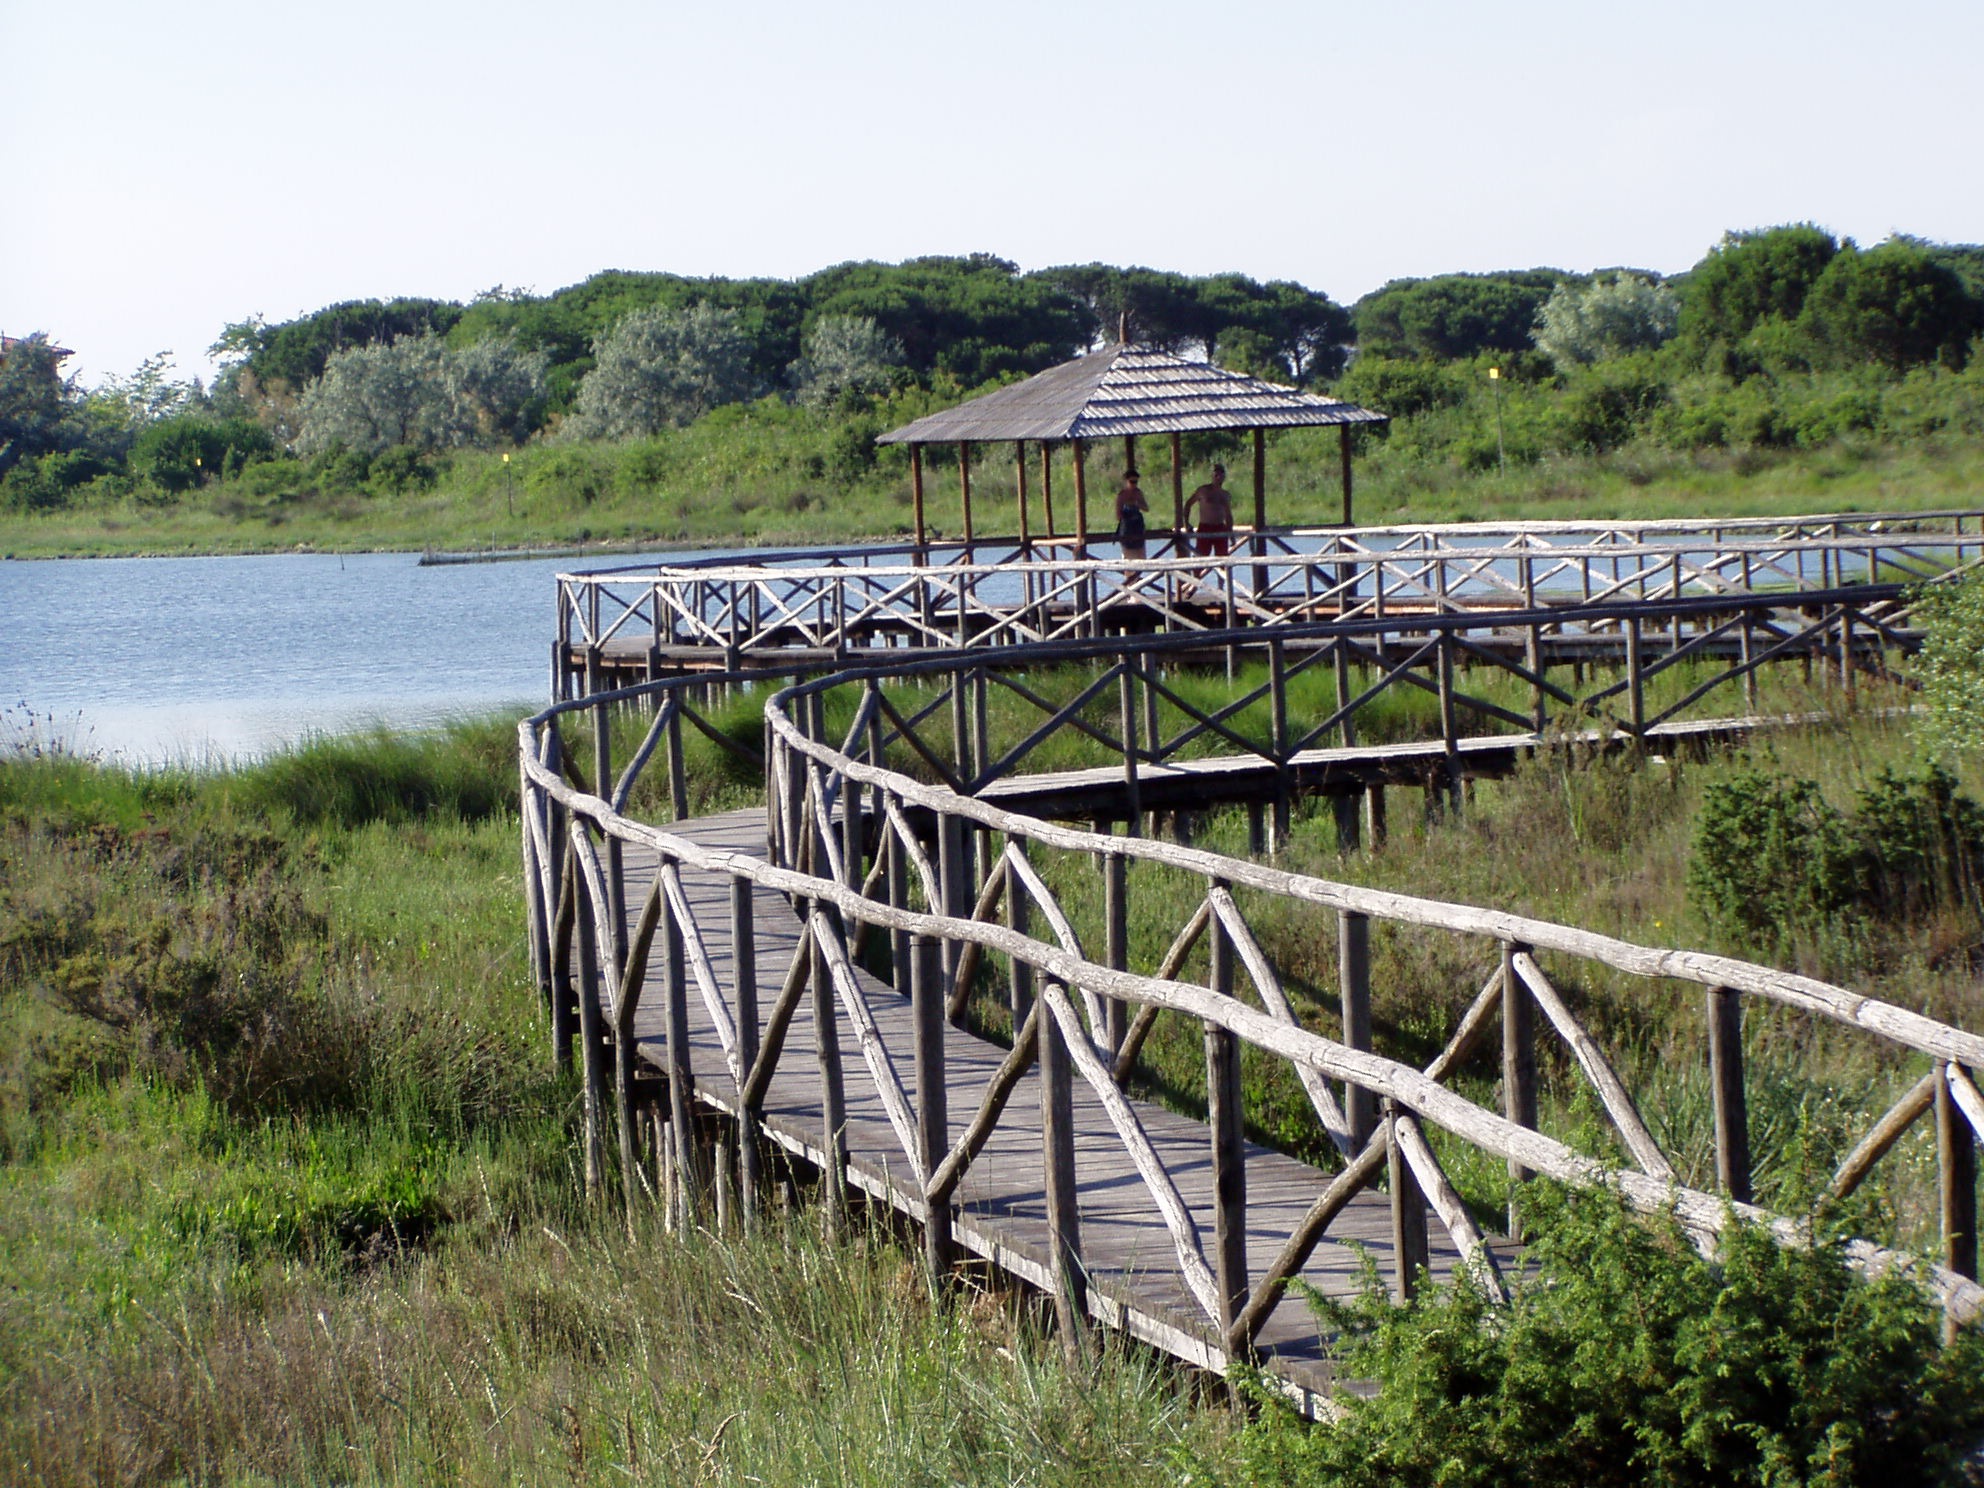
beach, sea, tree, grass, marsh, plant, bridge, lake, river, reservoir, trestle, national park, wetland, nature reserve, truss bridge, bayou, bailey bridge, orto botanico, rosolina mare